2019 Marrakesh ePrix

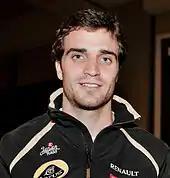
Jerome d'Ambrosio "(pictured in 2011)" took the third victory of his career and his first on the track after his previous wins came as a result of driver disqualifications.

Around this time, BMW Andretti team principal Roger Griffiths liaised with its senior engineering team to consider allowing Sims to pass his teammate Félix da Costa for the lead because he was the faster driver and had better electrical energy management. Despite his team's liaison, Sims, approaching turn seven on the 26th lap, challenged his teammate Félix da Costa for first on the outside as both drivers locked their brakes. This caused Félix da Costa to slide wide and hit the front-left quarter of Sims's car, who had regained control; he could not avoid the former and their front wings interlocked. Félix da Costa careened into a right-side tyre wall and retired. Sims made it through the corner, but fell from second to fourth. D'Ambrosio moved into first with Frijns second. To recover Félix da Costa's car, the race director Scot Elkins ordered the safety car's deployment with seven minutes remaining. The safety car stayed on the track until only 20 seconds were left to run and Sims used their second attack modes beforehand to challenge Bird for third place.